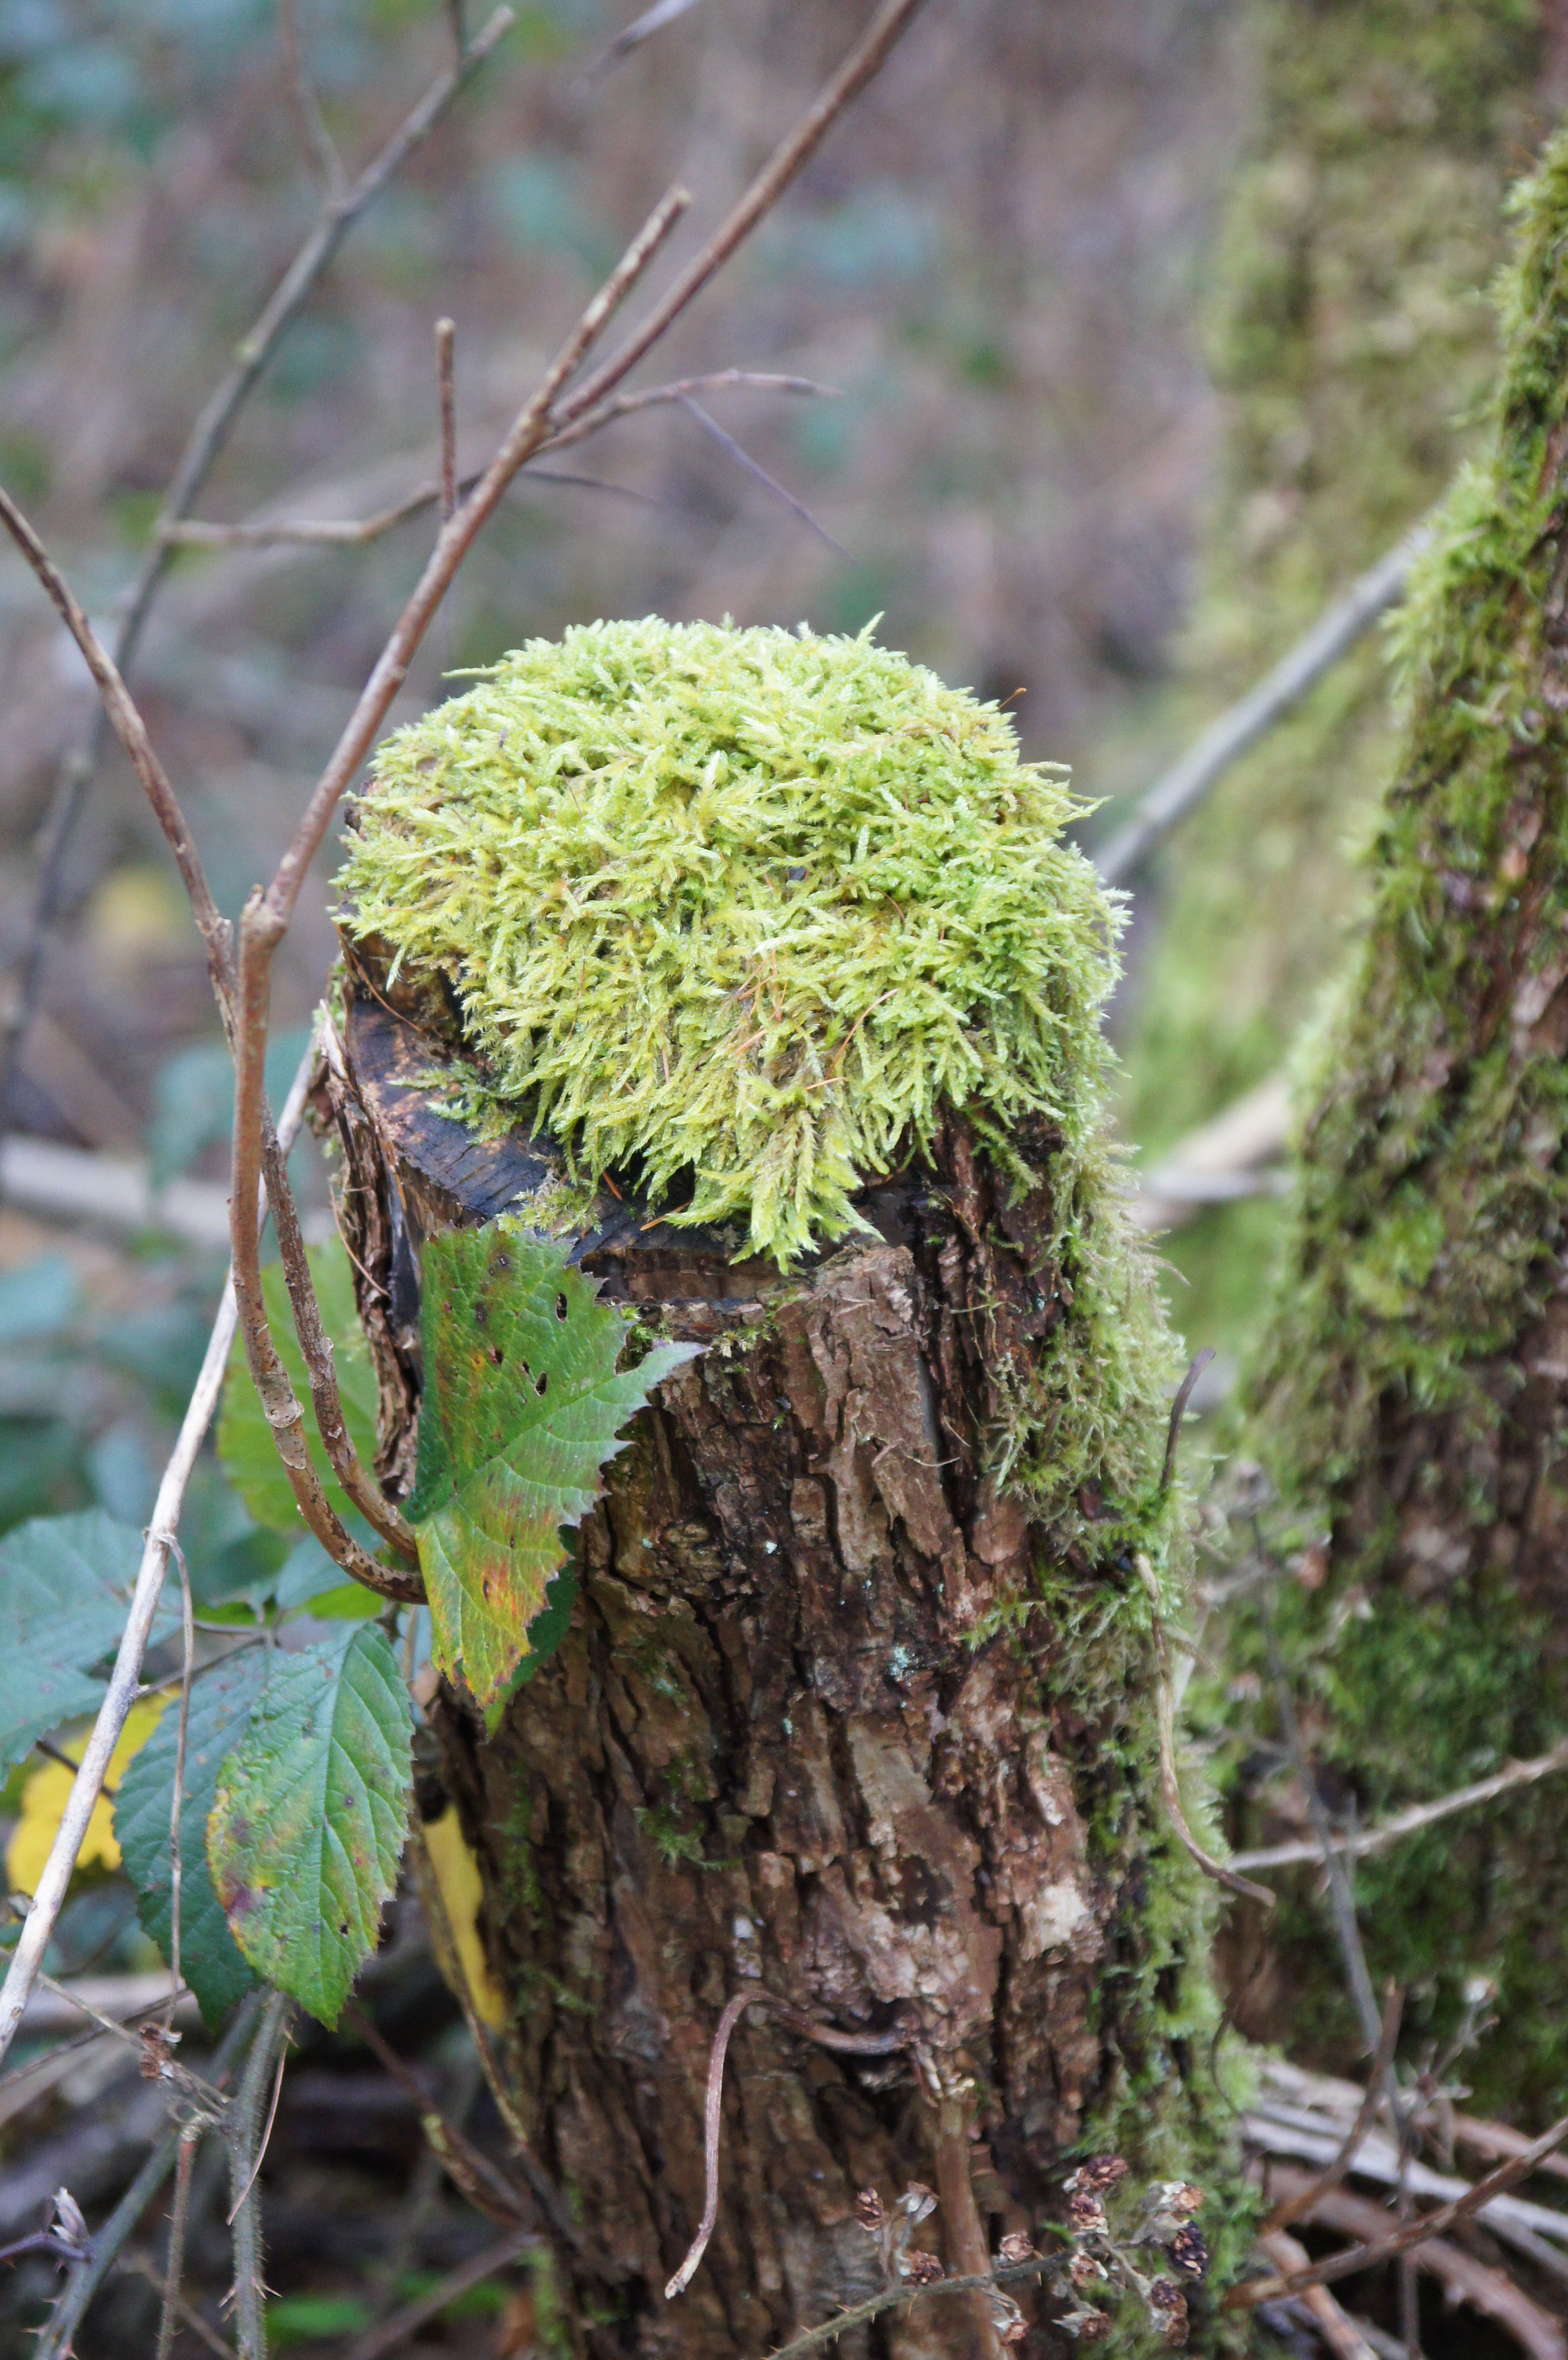
tree, nature, forest, branch, plant, wood, leaf, flower, trunk, old, moss, bark, wildlife, log, green, jungle, brown, botany, flora, spruce, shrub, rainforest, deciduous, woodland, habitat, larch, flowering plant, natural environment, woody plant, land plant